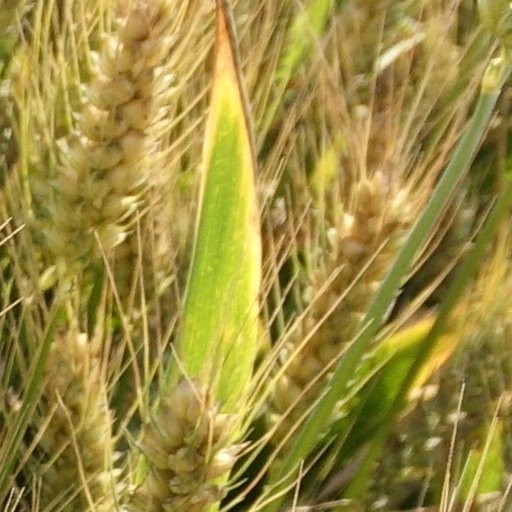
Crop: wheat